Félix Milliet

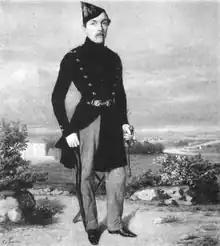
Félix Milliet in military uniform, 1844.

Félix and Louise Milliet had their first child in 1840, on 6 August, named Fernand. He was followed less than two years later by Alix, on May 18, 1842.